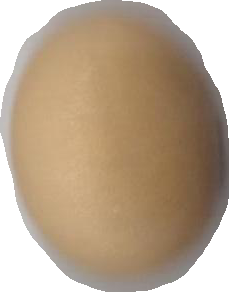
Variety: Anjasmoro